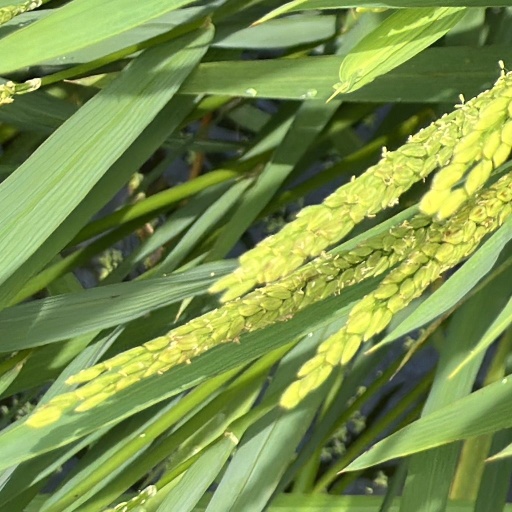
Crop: rice